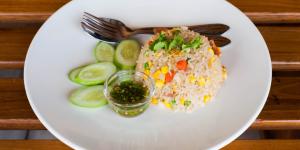
arroz con maiz y tocineta